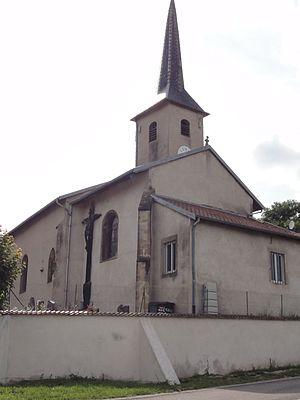
Borville (M-et-M) église
Borville est une commune française de Lorraine située dans le département de Meurthe-et-Moselle en région Grand Est.